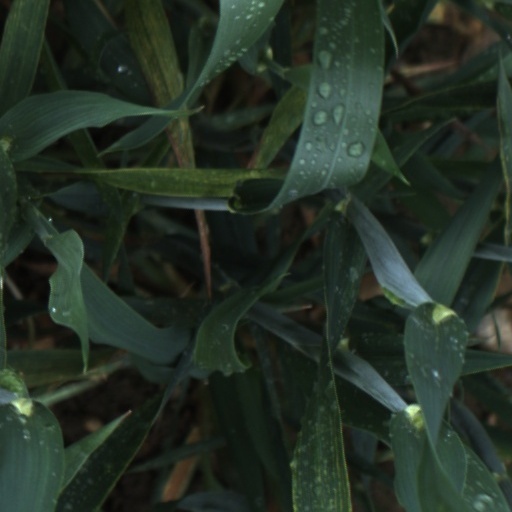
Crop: wheat